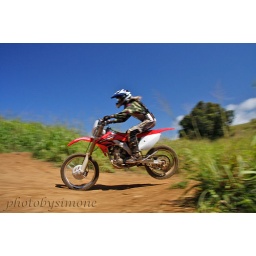
Suzie riding her dirt bike in the old pineapple fields near the surf spot called Jaws.